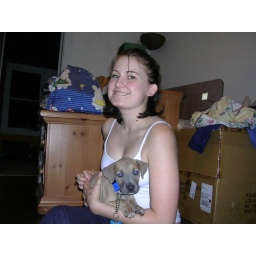
linus and me in white shirt